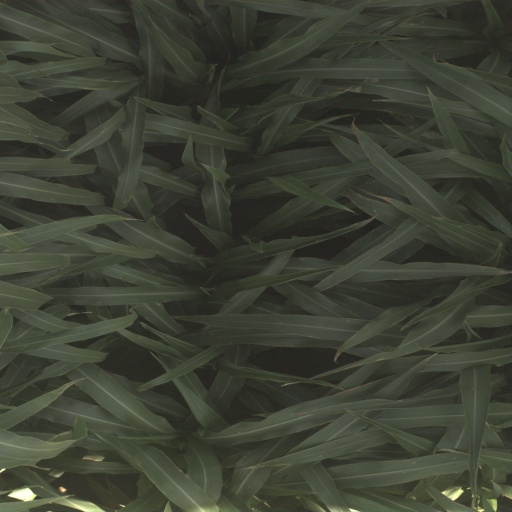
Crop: sorghum